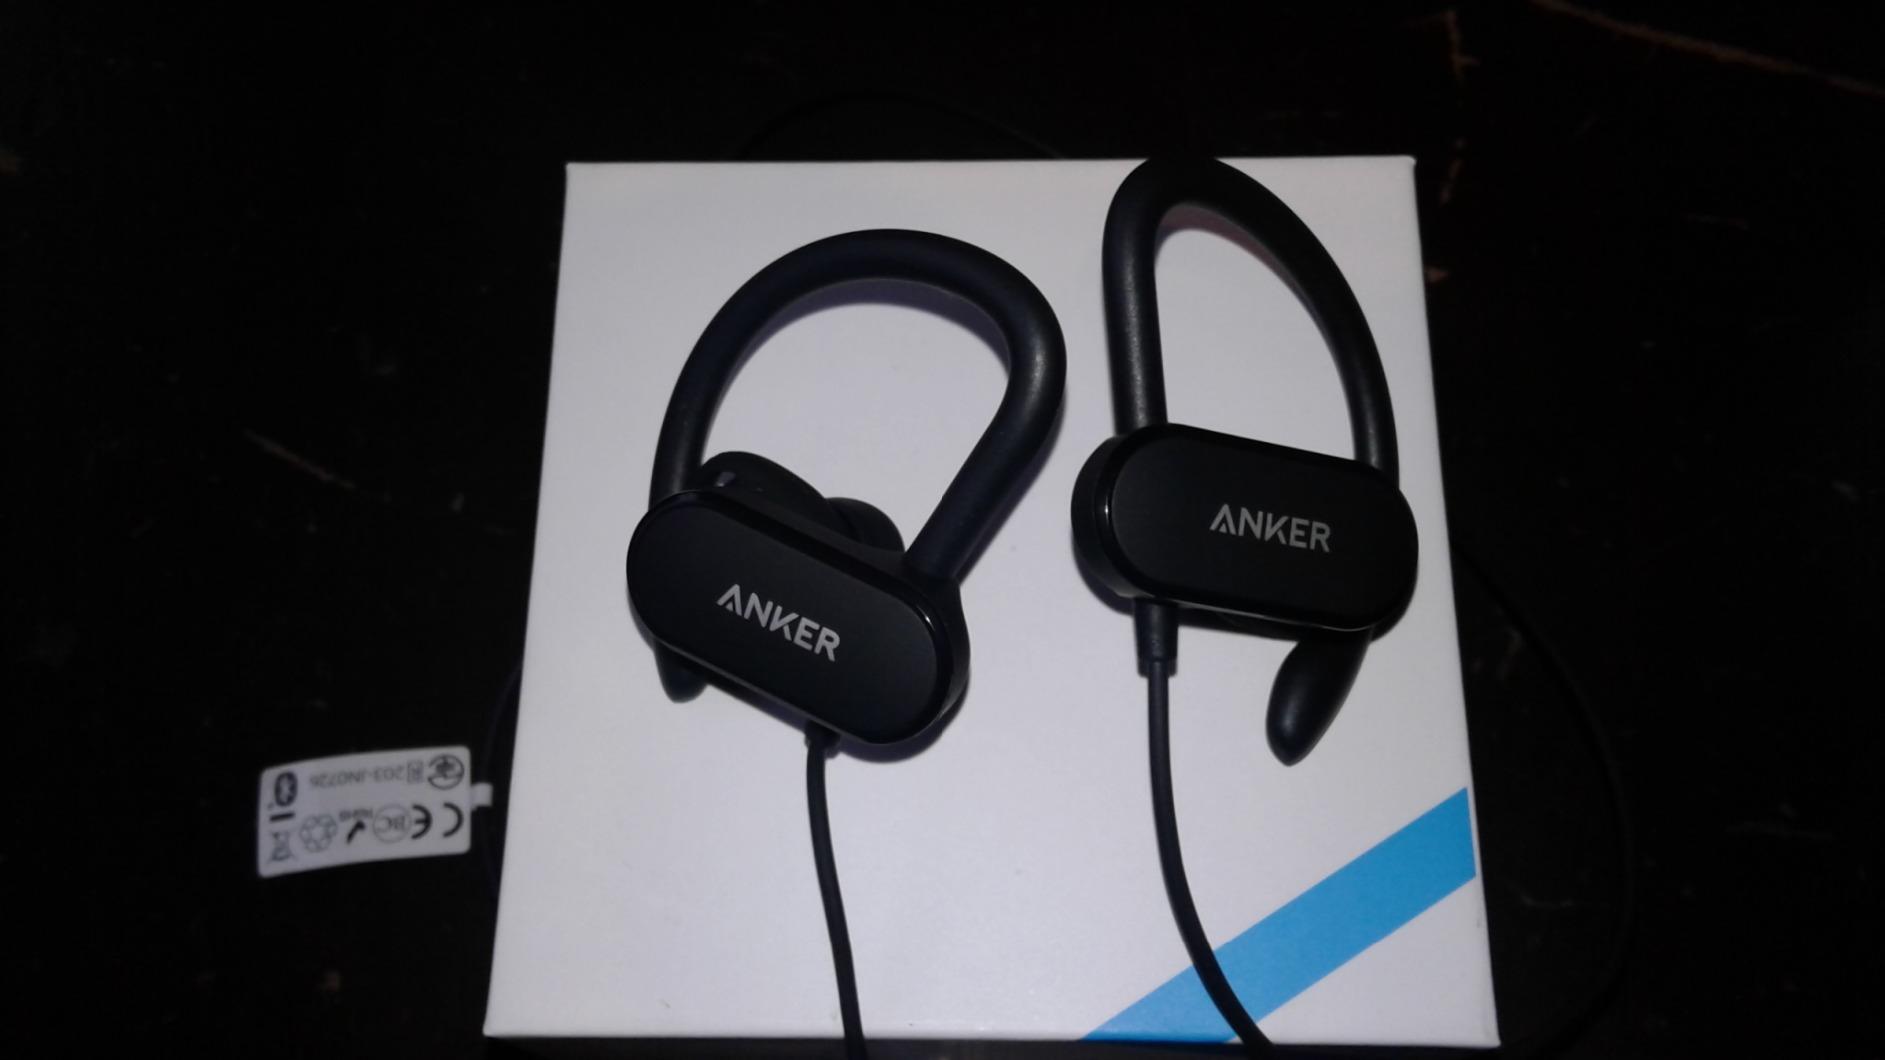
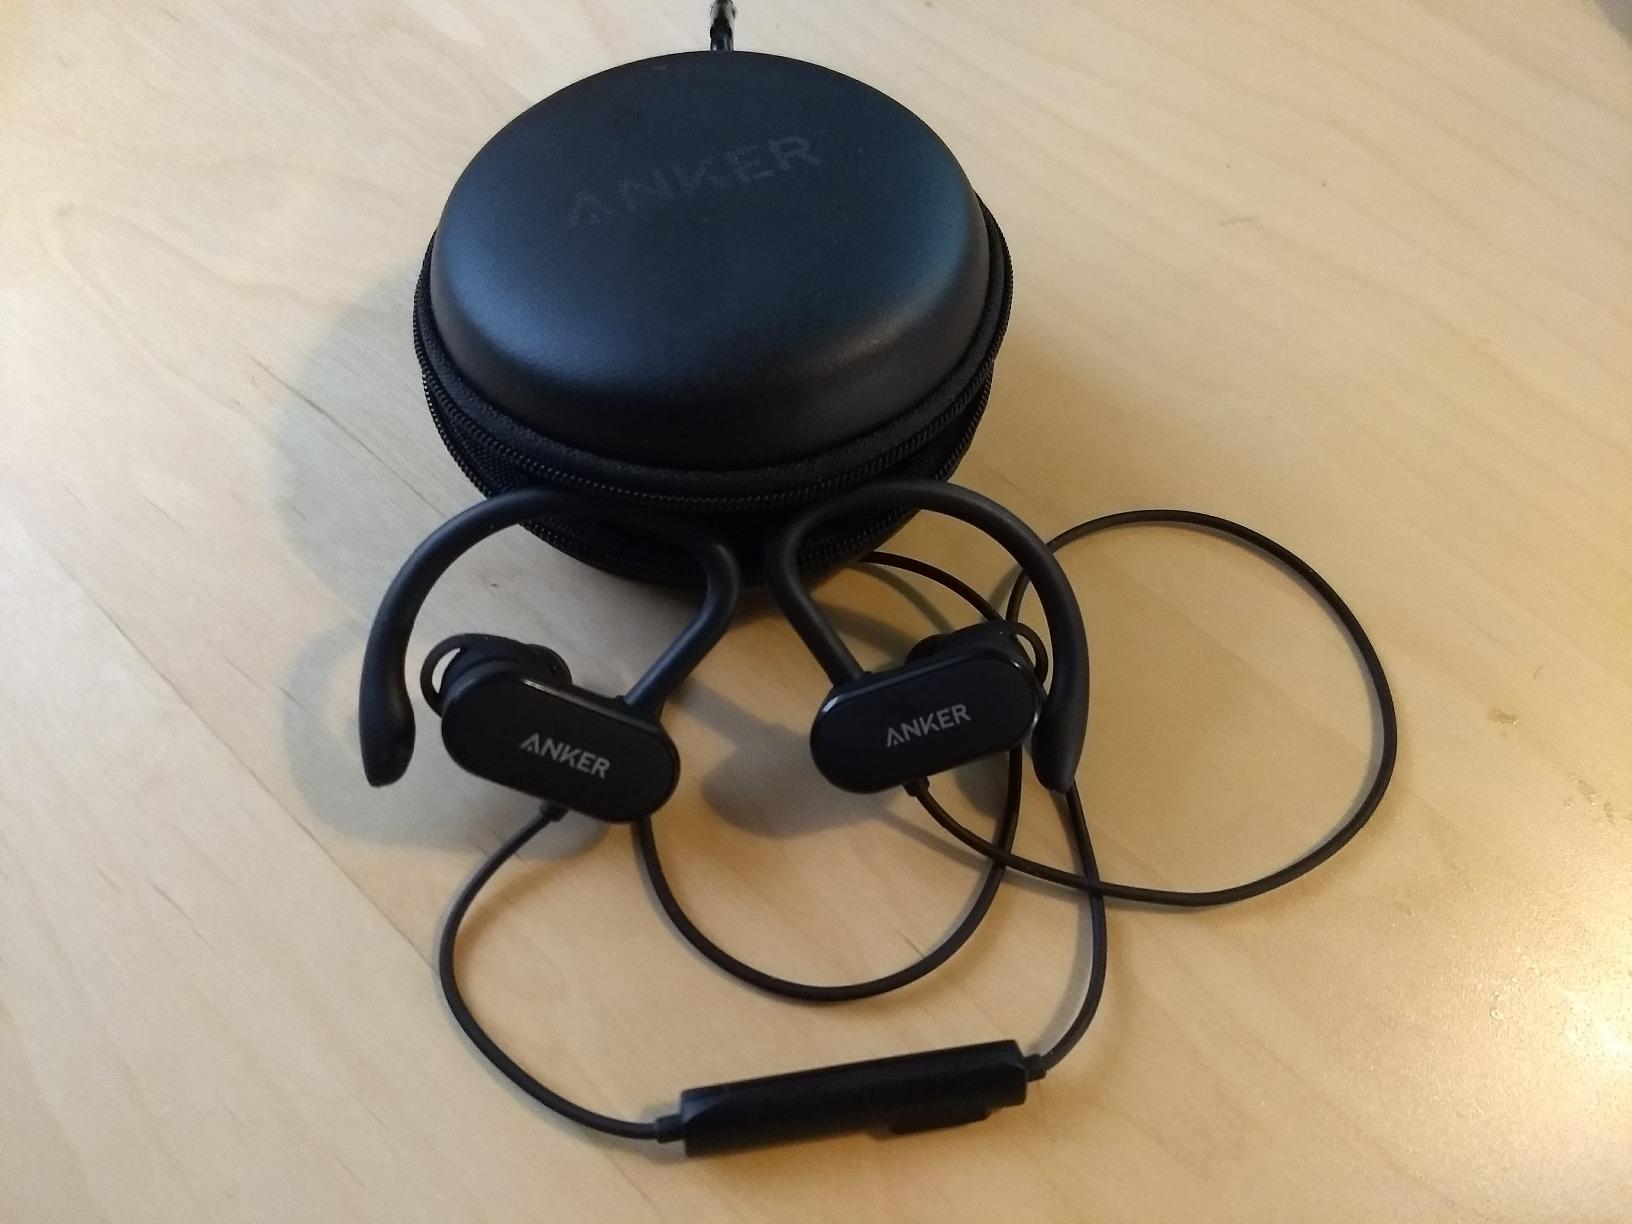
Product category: headphones
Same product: yes